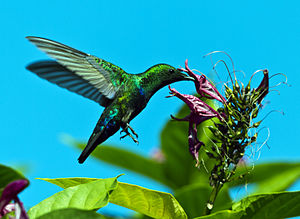
Grønstrubet caraiber
Grønstrubet caraiber er en kolibriart, der lever på de Små Antiller.